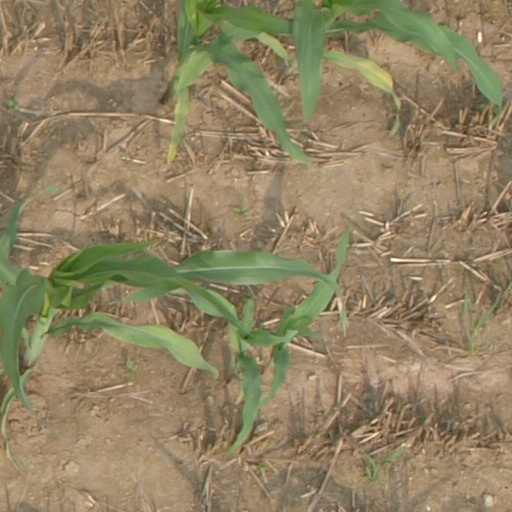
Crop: maize; corn